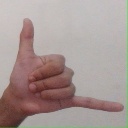
अक्षर: द